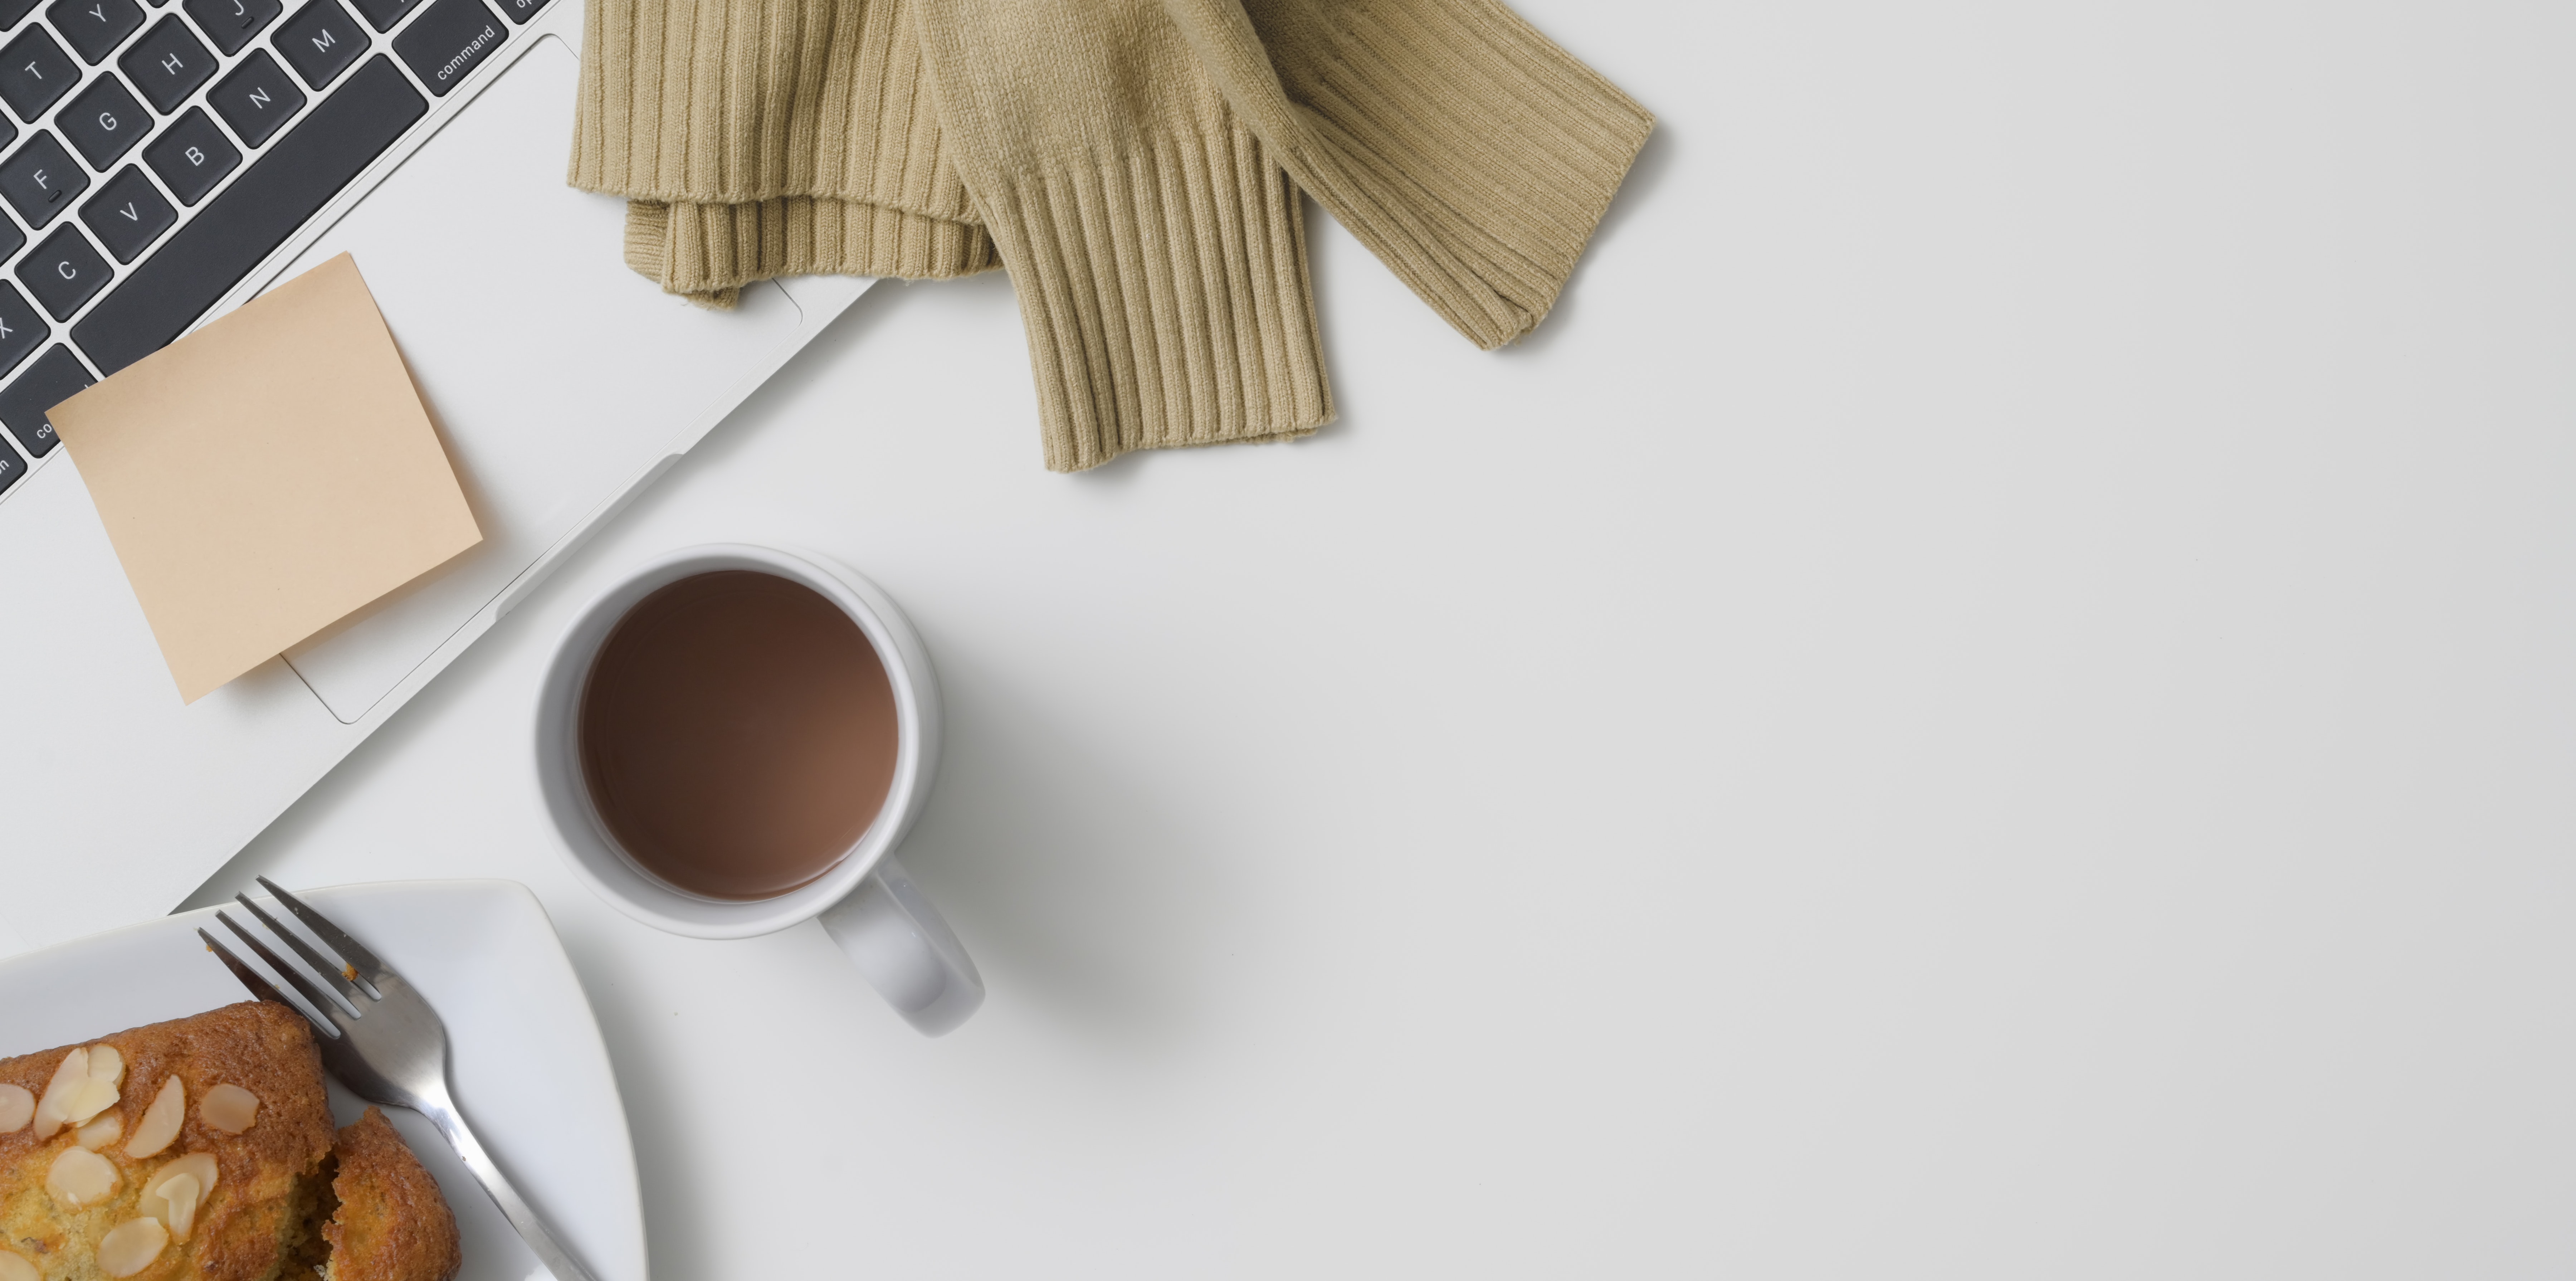
tea, table, food, breakfast, cuisine, tableware, dish